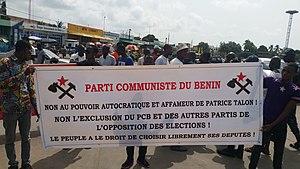
Devant la Cena le jour de la clôture de dépôt des dossiers, le 3 mars 2019. (VOA/Ginette Fleure Adandé)
Le Parti Communiste du Bénin a été fondé le 31 décembre 1977 sous le nom de Parti Communiste du Dahomey par l’Union des communistes du Dahomey. Il soutenait la ligne du Parti du travail d'Albanie. Son premier secrétaire fut Pascal Fantodji. Illégal jusqu’au 17 septembre 1993, il lutta à ses débuts contre le régime de Mathieu Kérékou.